William Henderson (architect)

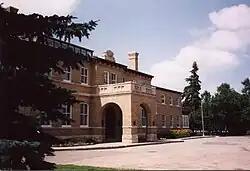
Government House, Regina, Saskatchewan

William Henderson (26 February 1837 – 24 September 1931) m. Mary Jane Smith (1862–1904), Caroline D'Aguilar (1917–1931)